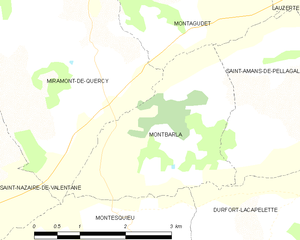
Carte des communes françaises Montbarla